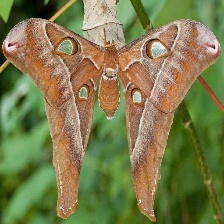
Species: HERCULES MOTH